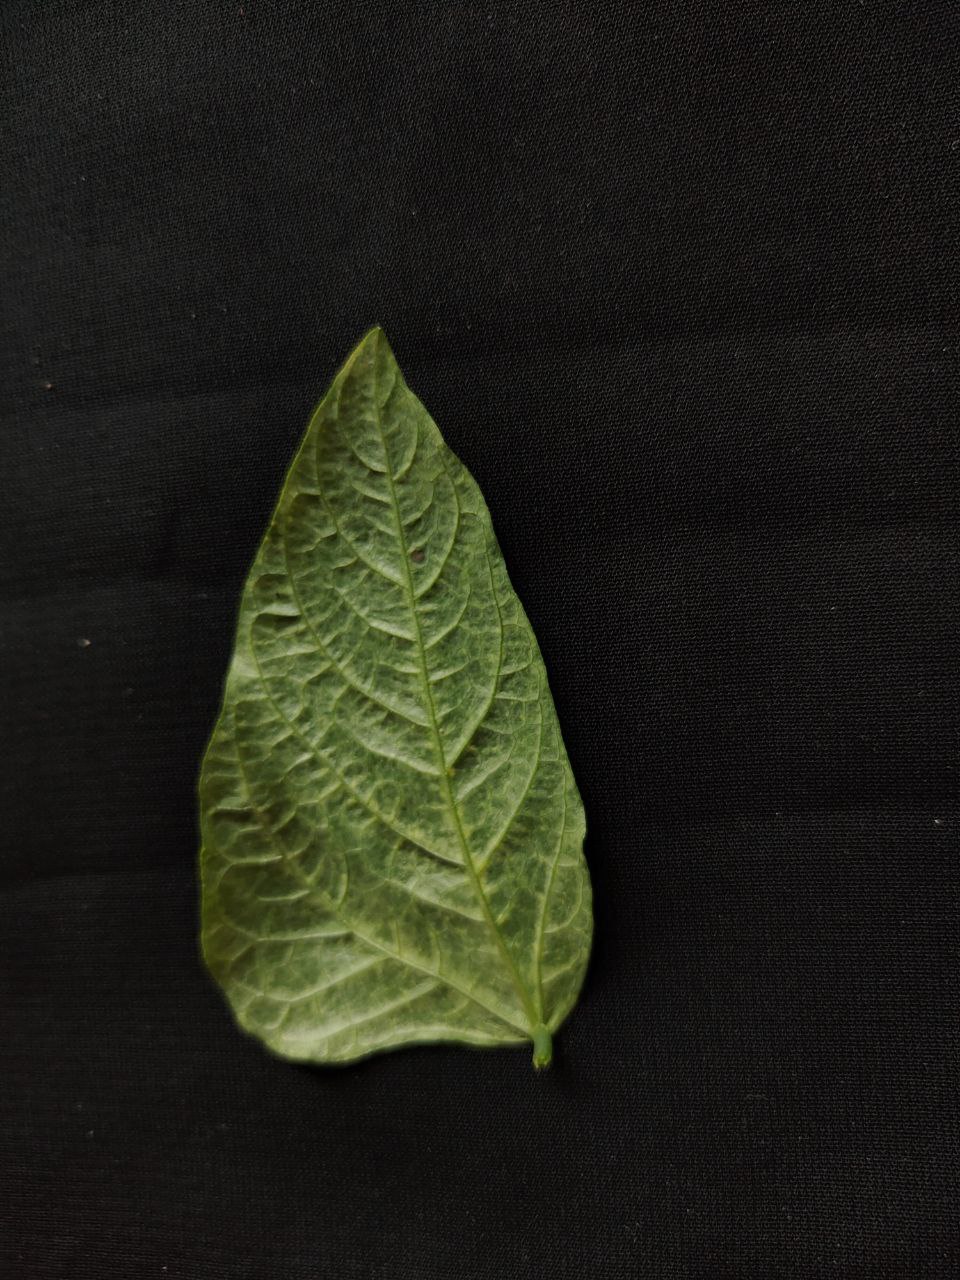
Crop: cowpea
Leaf condition: Mosaic Virus